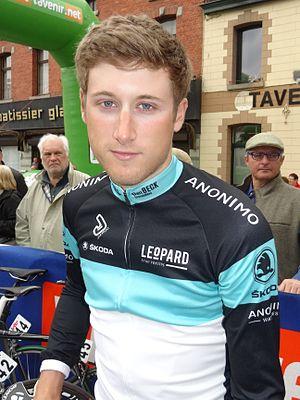
Triptyque des Monts et Châteaux 2014, étape 3, 6 avril 2014, départ de Belœil. Depicted person&#58
Pit Schlechter, né le 26 octobre 1990 à Luxembourg, est un coureur cycliste luxembourgeois.
La saison 2014 de l'équipe cycliste Leopard Development est la troisième de cette équipe, lancée en 2012.